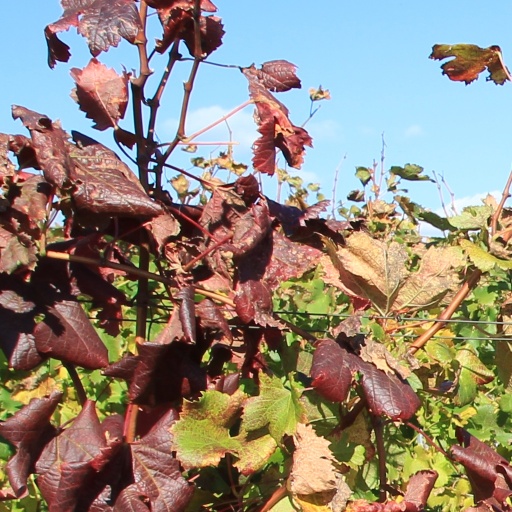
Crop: grape